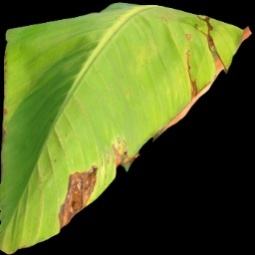
Label: Potassium